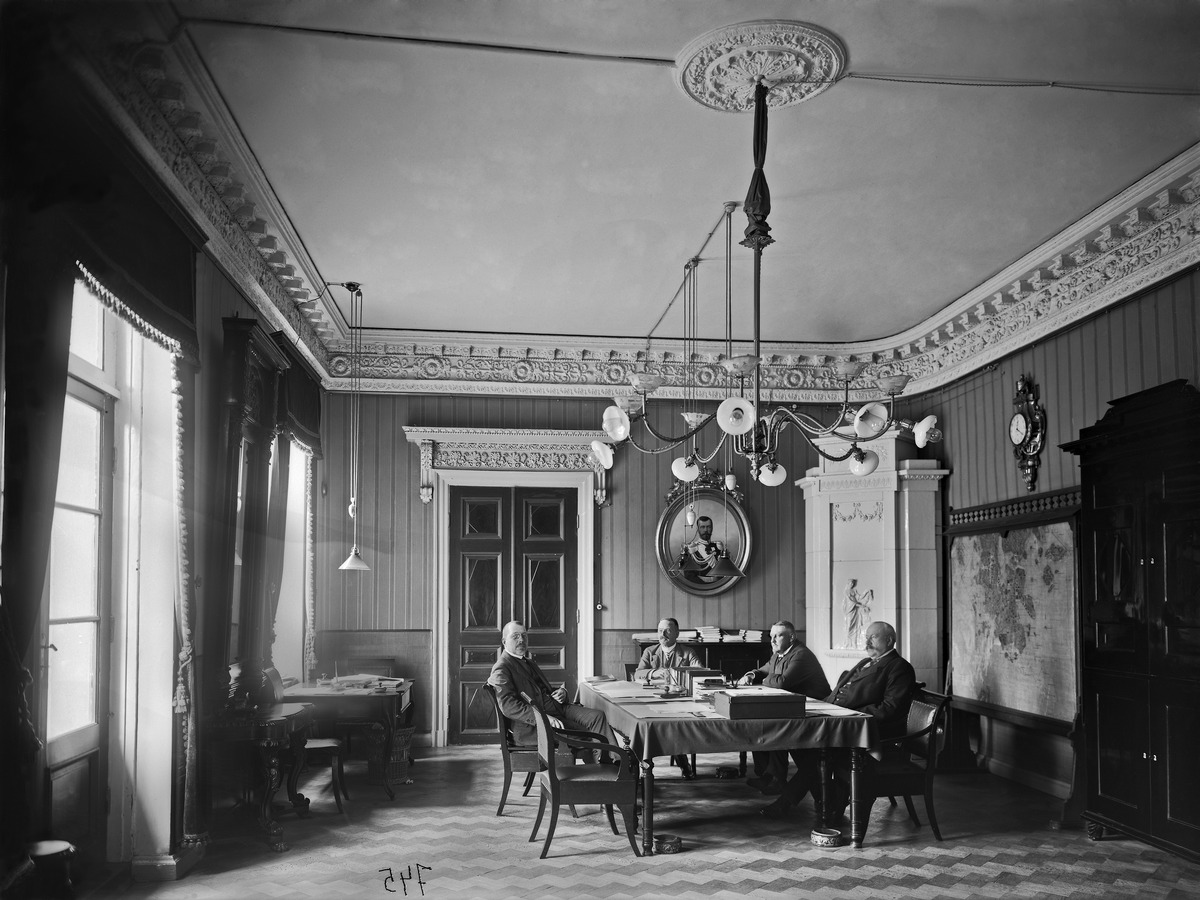
Maistraatin kokous Vanhalla Raatihuoneella, Aleksanterinkatu 20
sisällön kuvaus: Maistraatin kokous Vanhalla Raatihuoneella, Aleksanterinkatu 20. mustavalkoinen
Kuvaaja: Brander, Signe, valokuvaaja
Ajankohta: kuvausaika 1912
Paikka: Suomi, Uusimaa, Helsinki, Kruununhaka Helsinki, Aleksanterinkatu 20
Aiheet: Helsingin kaupunki. Maistraatti, kokoukset, raatihuoneet